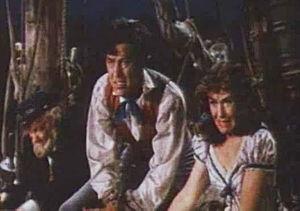
Les Naufrageurs des mers du sud est un film américain réalisé par Cecil B. DeMille, sorti en 1942.
Ray Milland, nom d'artiste de Reginald Truscott-Jones, est un acteur, réalisateur et producteur britannique, né le 3 janvier 1907 à Neath, et mort le 10 mars 1986 à Torrance.